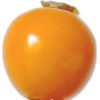
Label: physalis